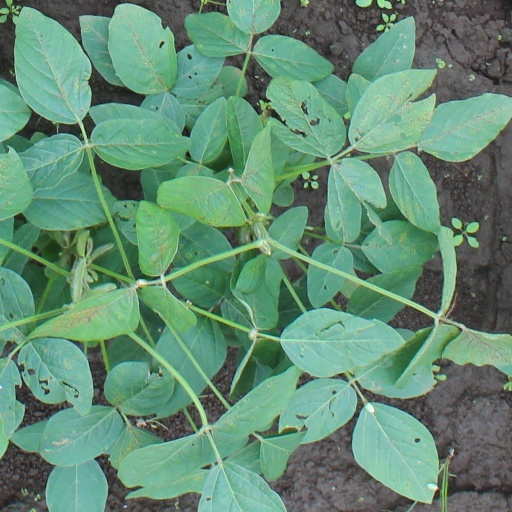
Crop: soybean